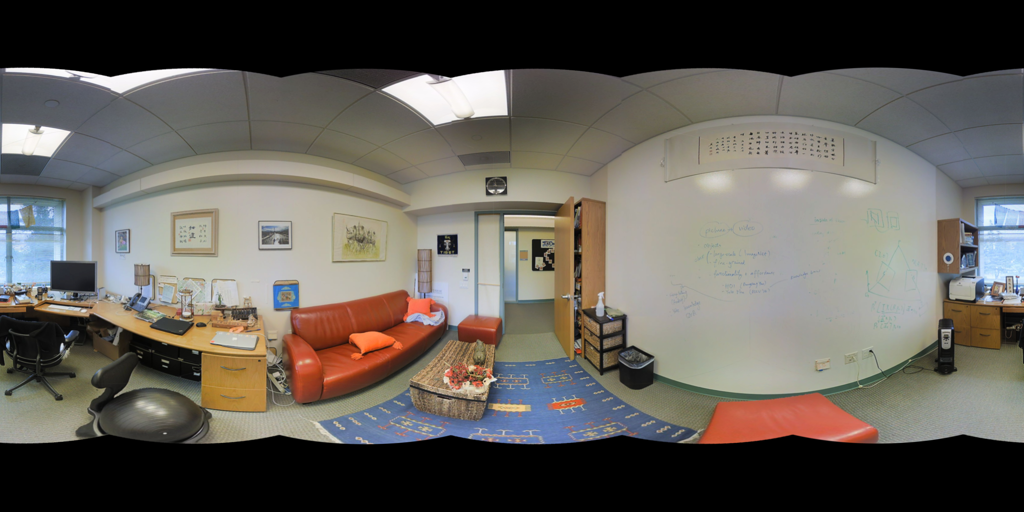
Referred object: the computer monitor on the desk

Referred object: turn left to find the red couch

Referred object: the red ottoman opposite the sofa